Chathurangam (1959 film)

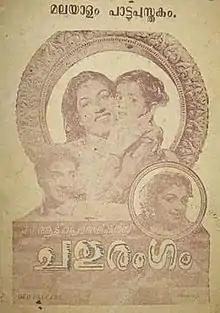

Chathurangam is a 1959 Indian Malayalam-language film, directed by J. D. Thottan. The film stars Prem Nazir and Miss Kumari. The film had musical score by G. Devarajan.